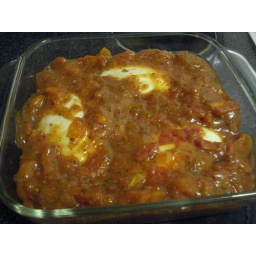
tomato-parmesan sauce poured over partly cooked chicken breasts, about to go back in the oven